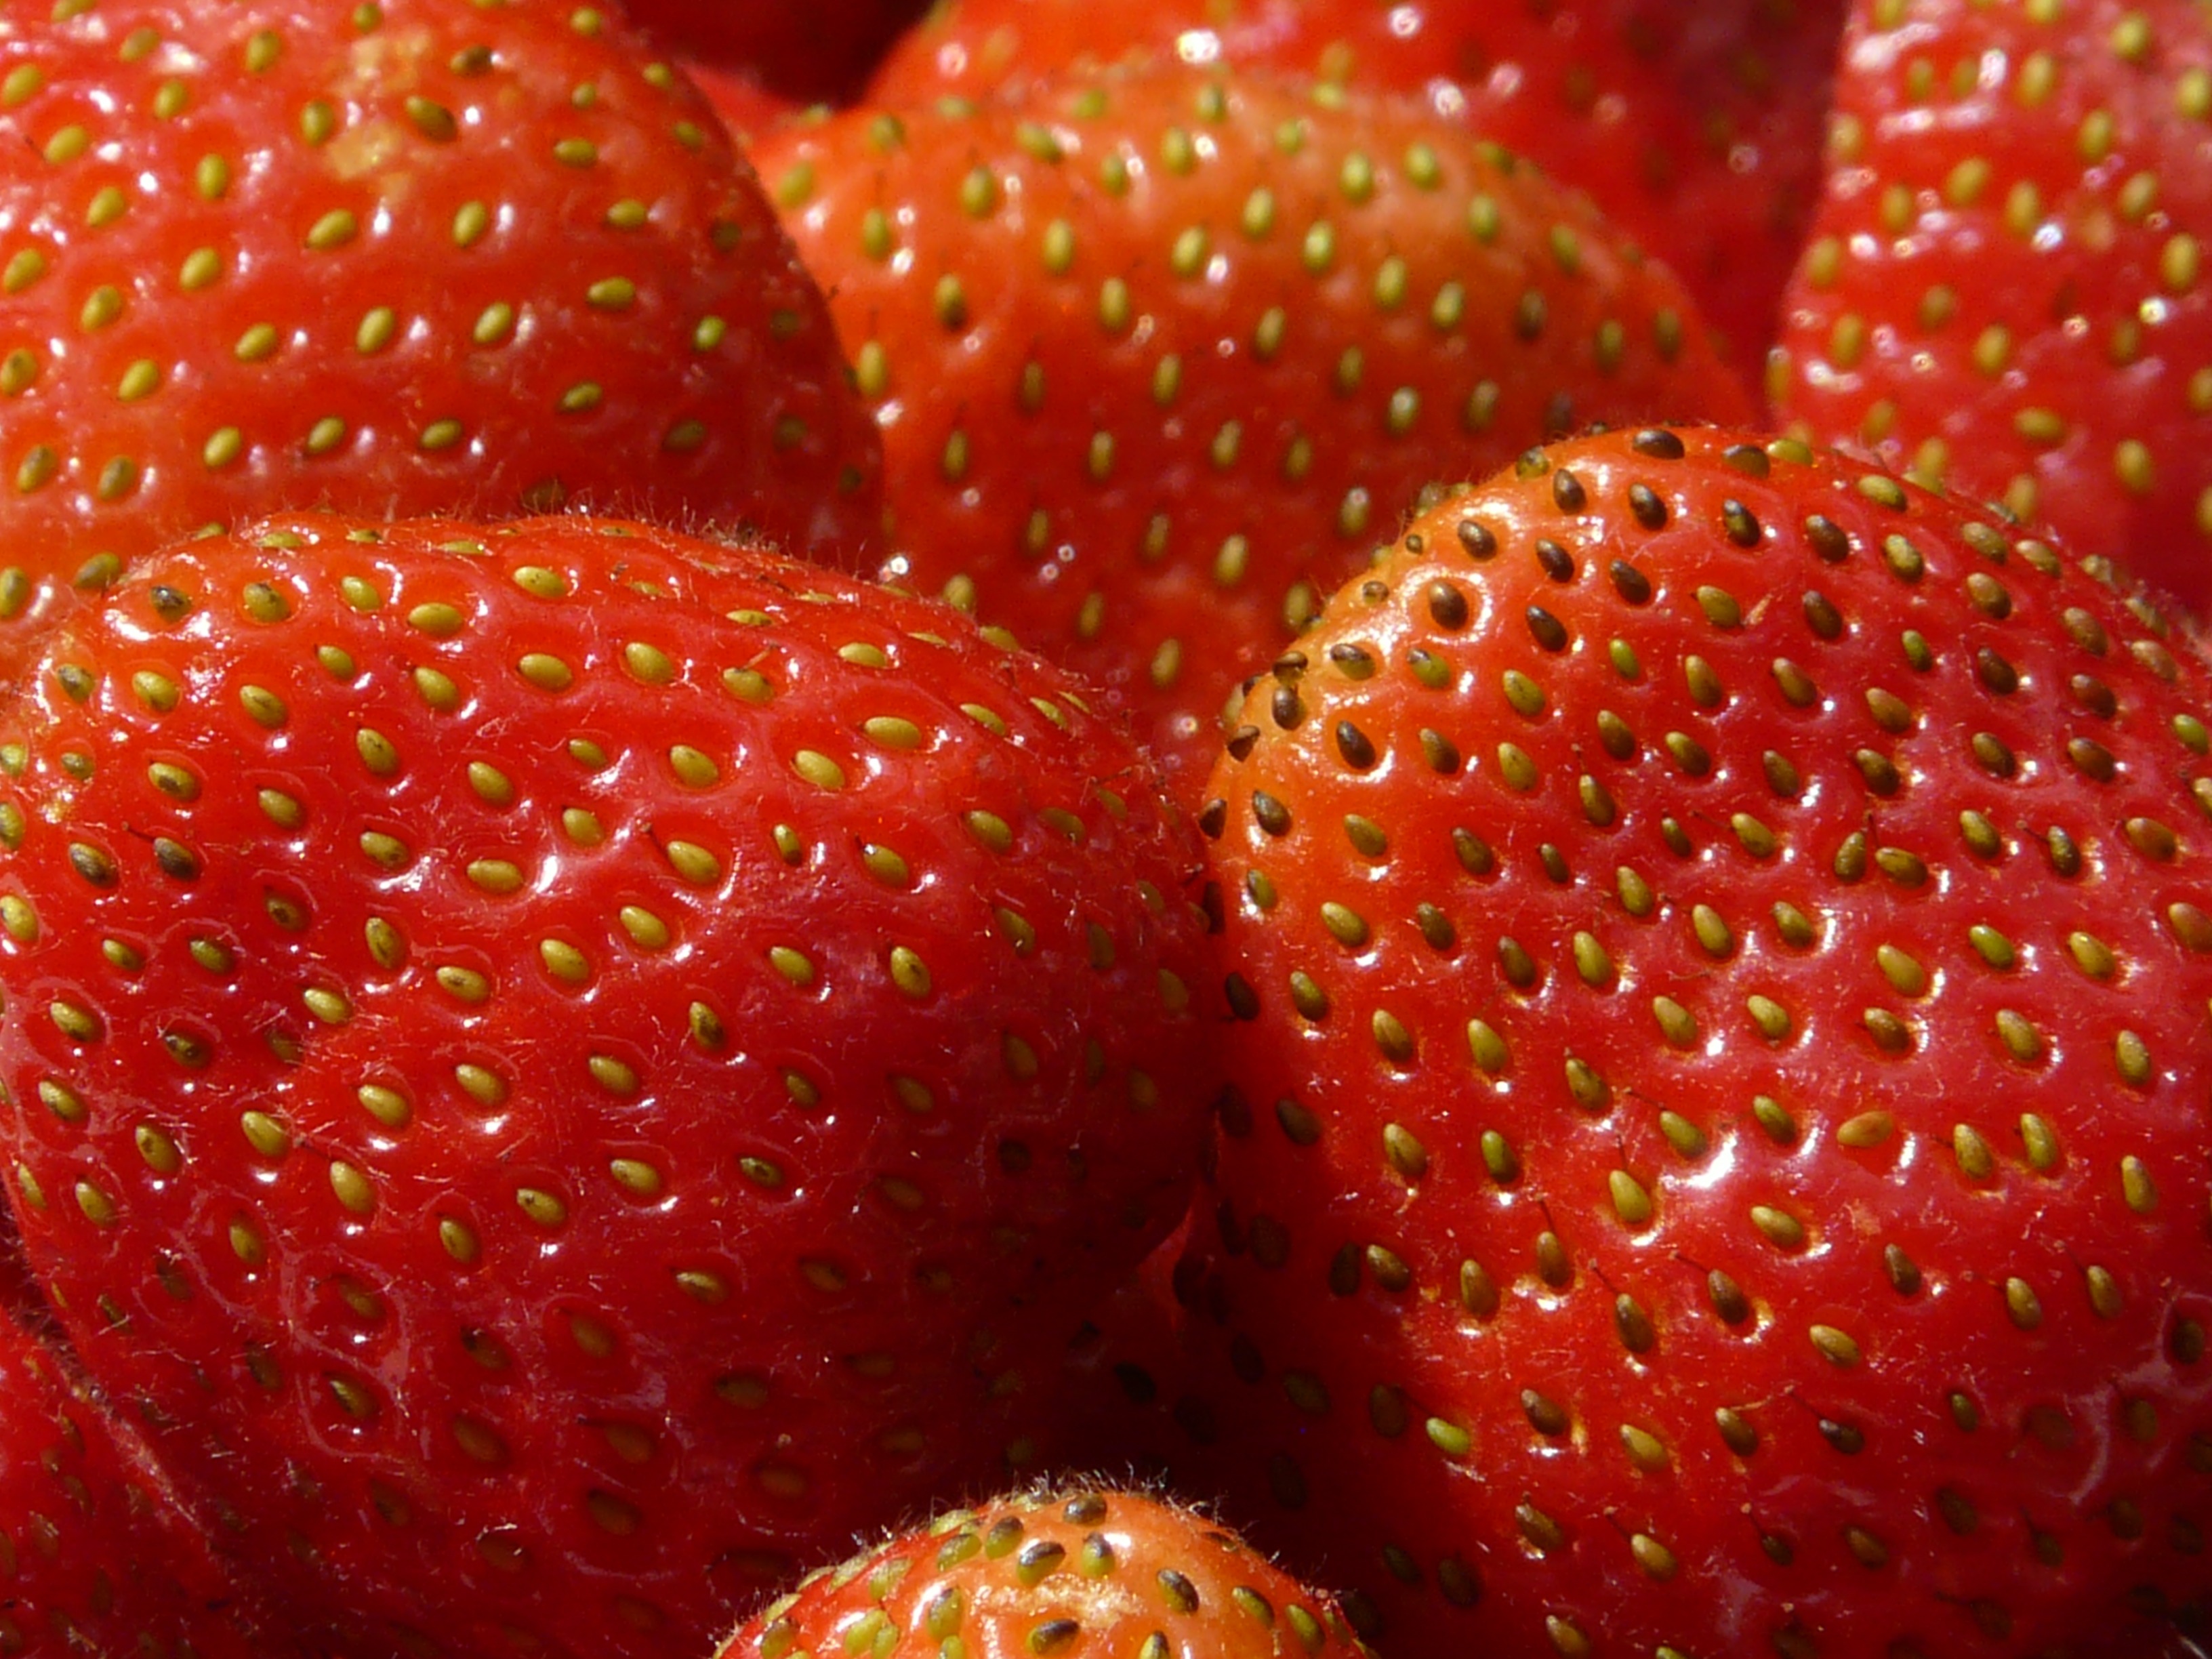
plant, fruit, sweet, food, red, produce, delicious, strawberry, berries, fruits, strawberries, fruity, fragaria, collective nut fruit, garden strawberry